Taveta weaver

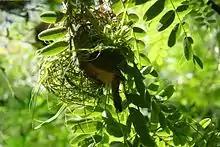
A golden weaver weaving an orb-shaped nest

Male weavers build extravagant oval nests over water attached to stems of reeds or grasses. The Taveta weavers lay two or three glossy, dark, olive-green eggs. The female bird chooses who she will mate, depending on how impressed she is with a male's skill to construct a nest.